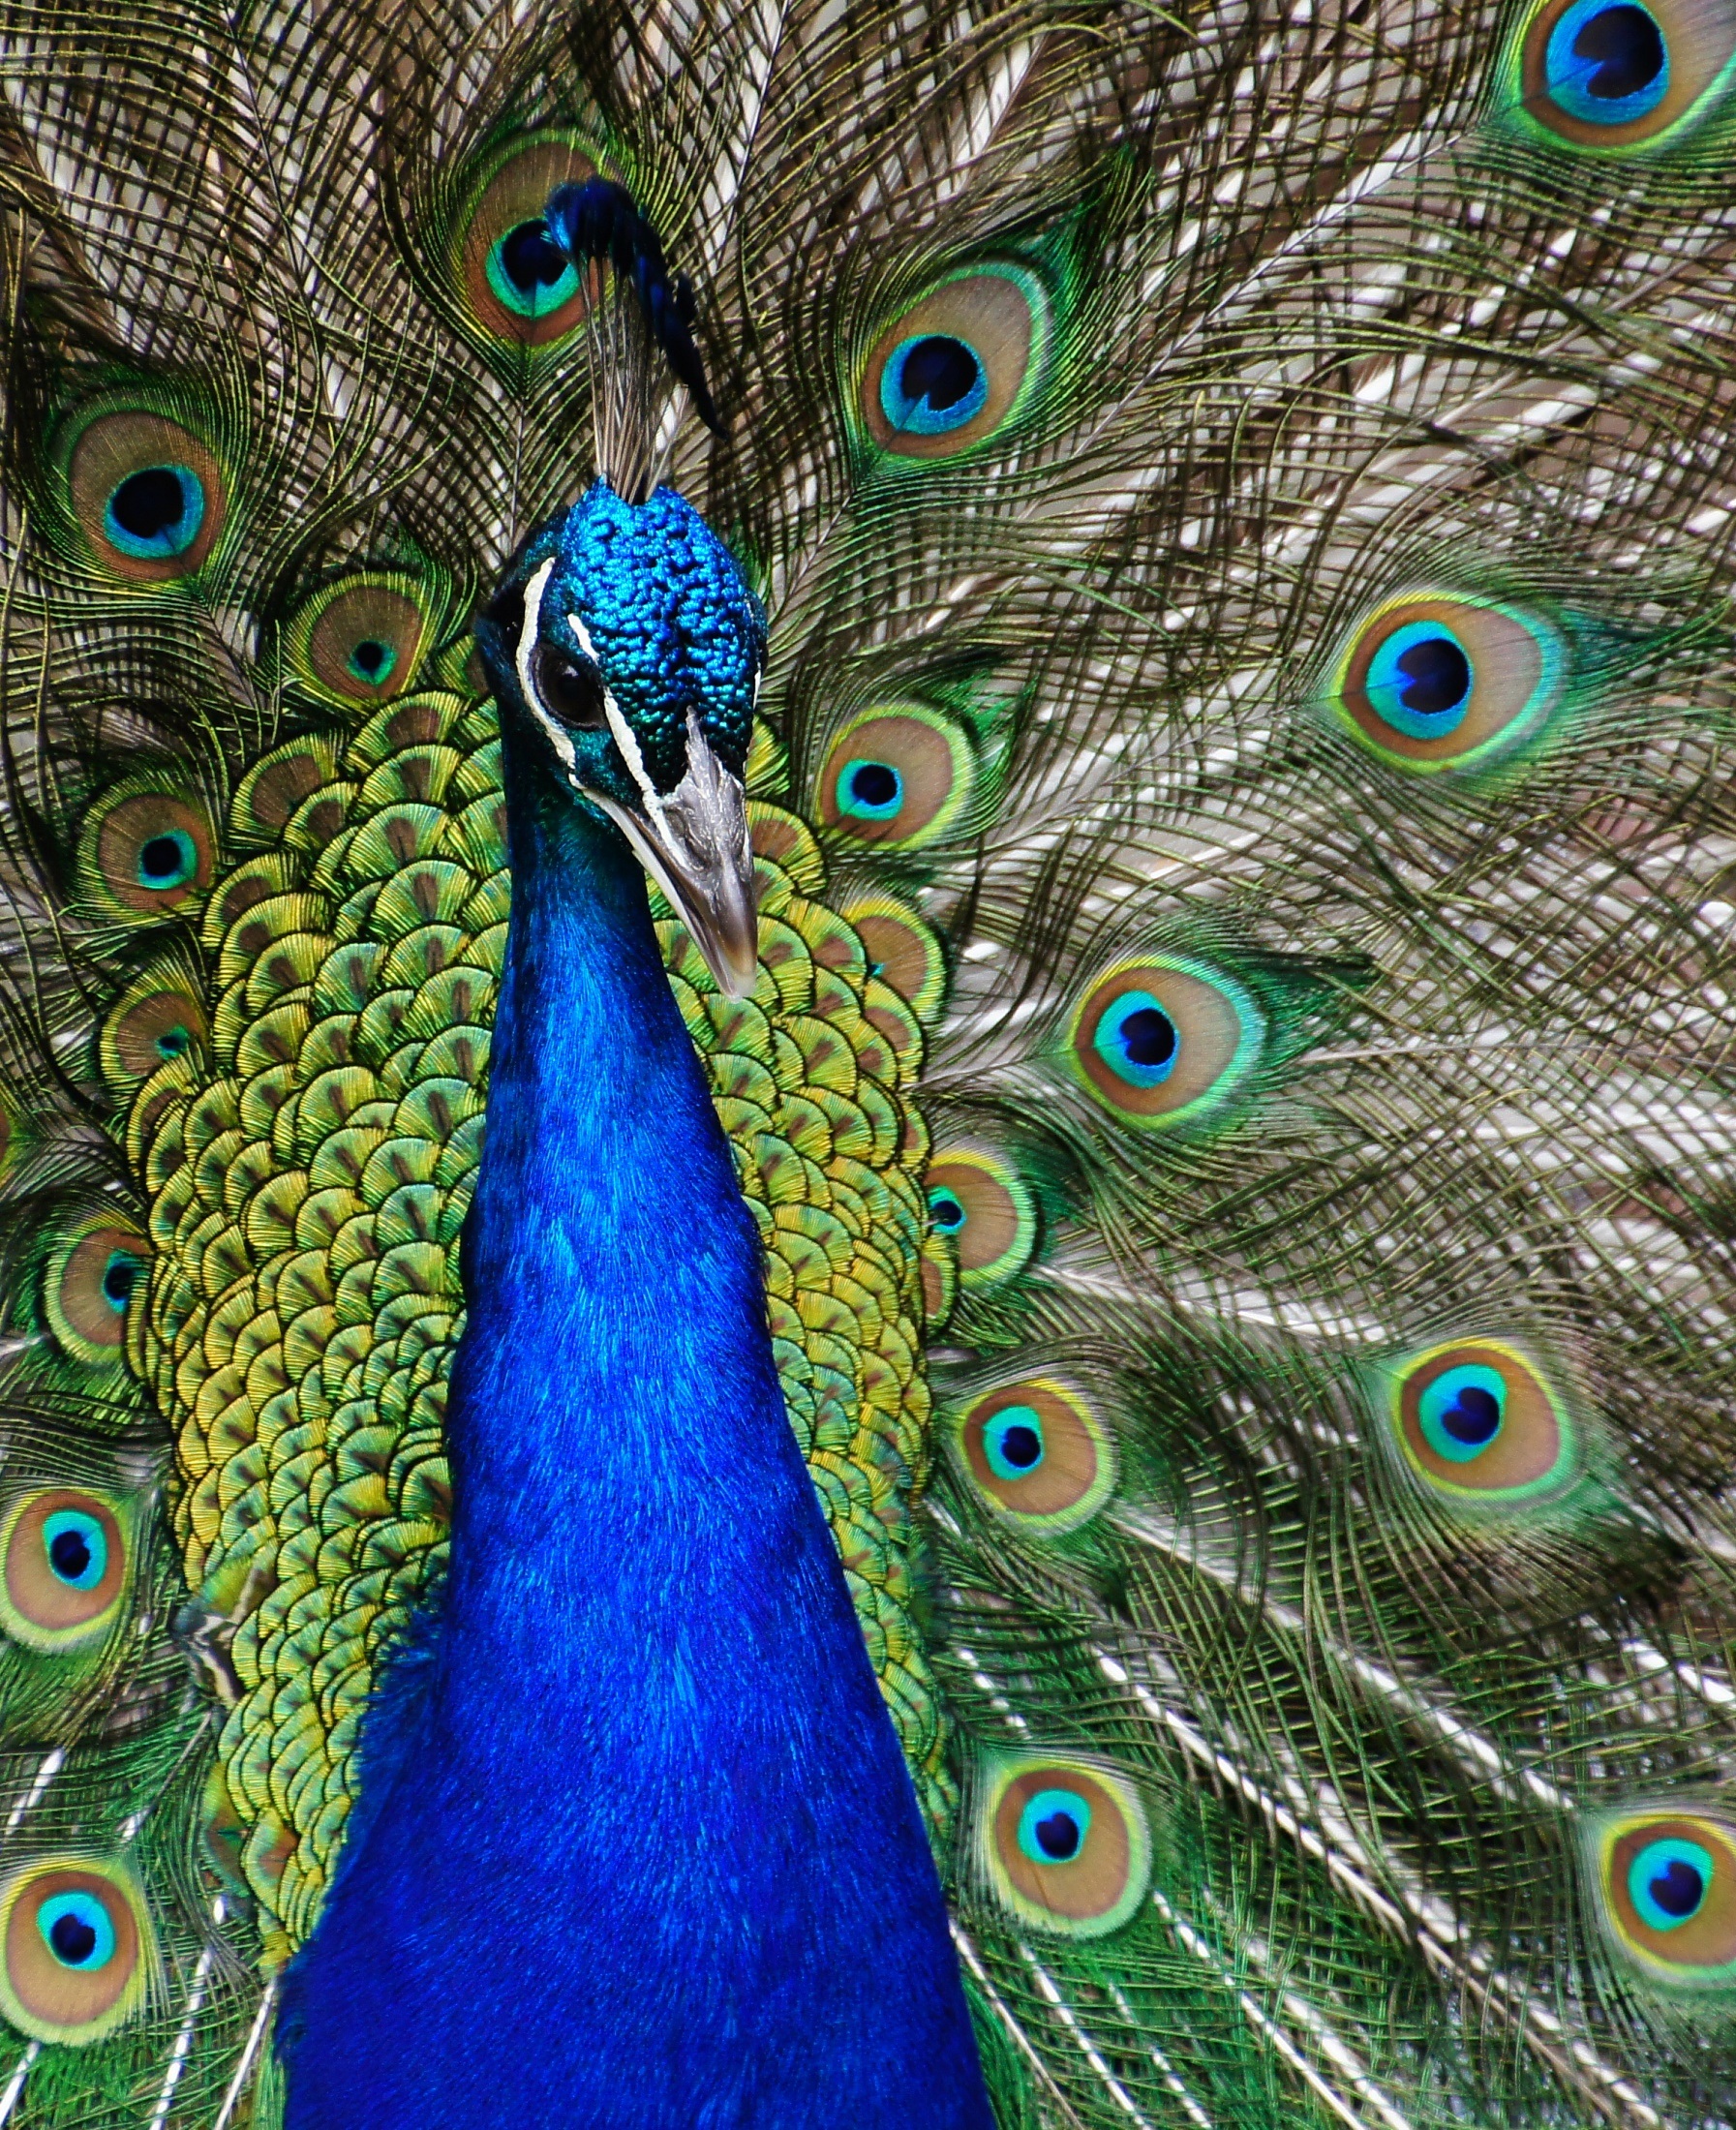
bird, male, wildlife, pattern, green, beak, tropical, natural, colorful, feather, fowl, fauna, material, peacock, plumage, close up, turquoise, feathers, tail, head, vertebrate, feathered, exotic, peafowl, vibrant, fantail, plume, fashion accessory